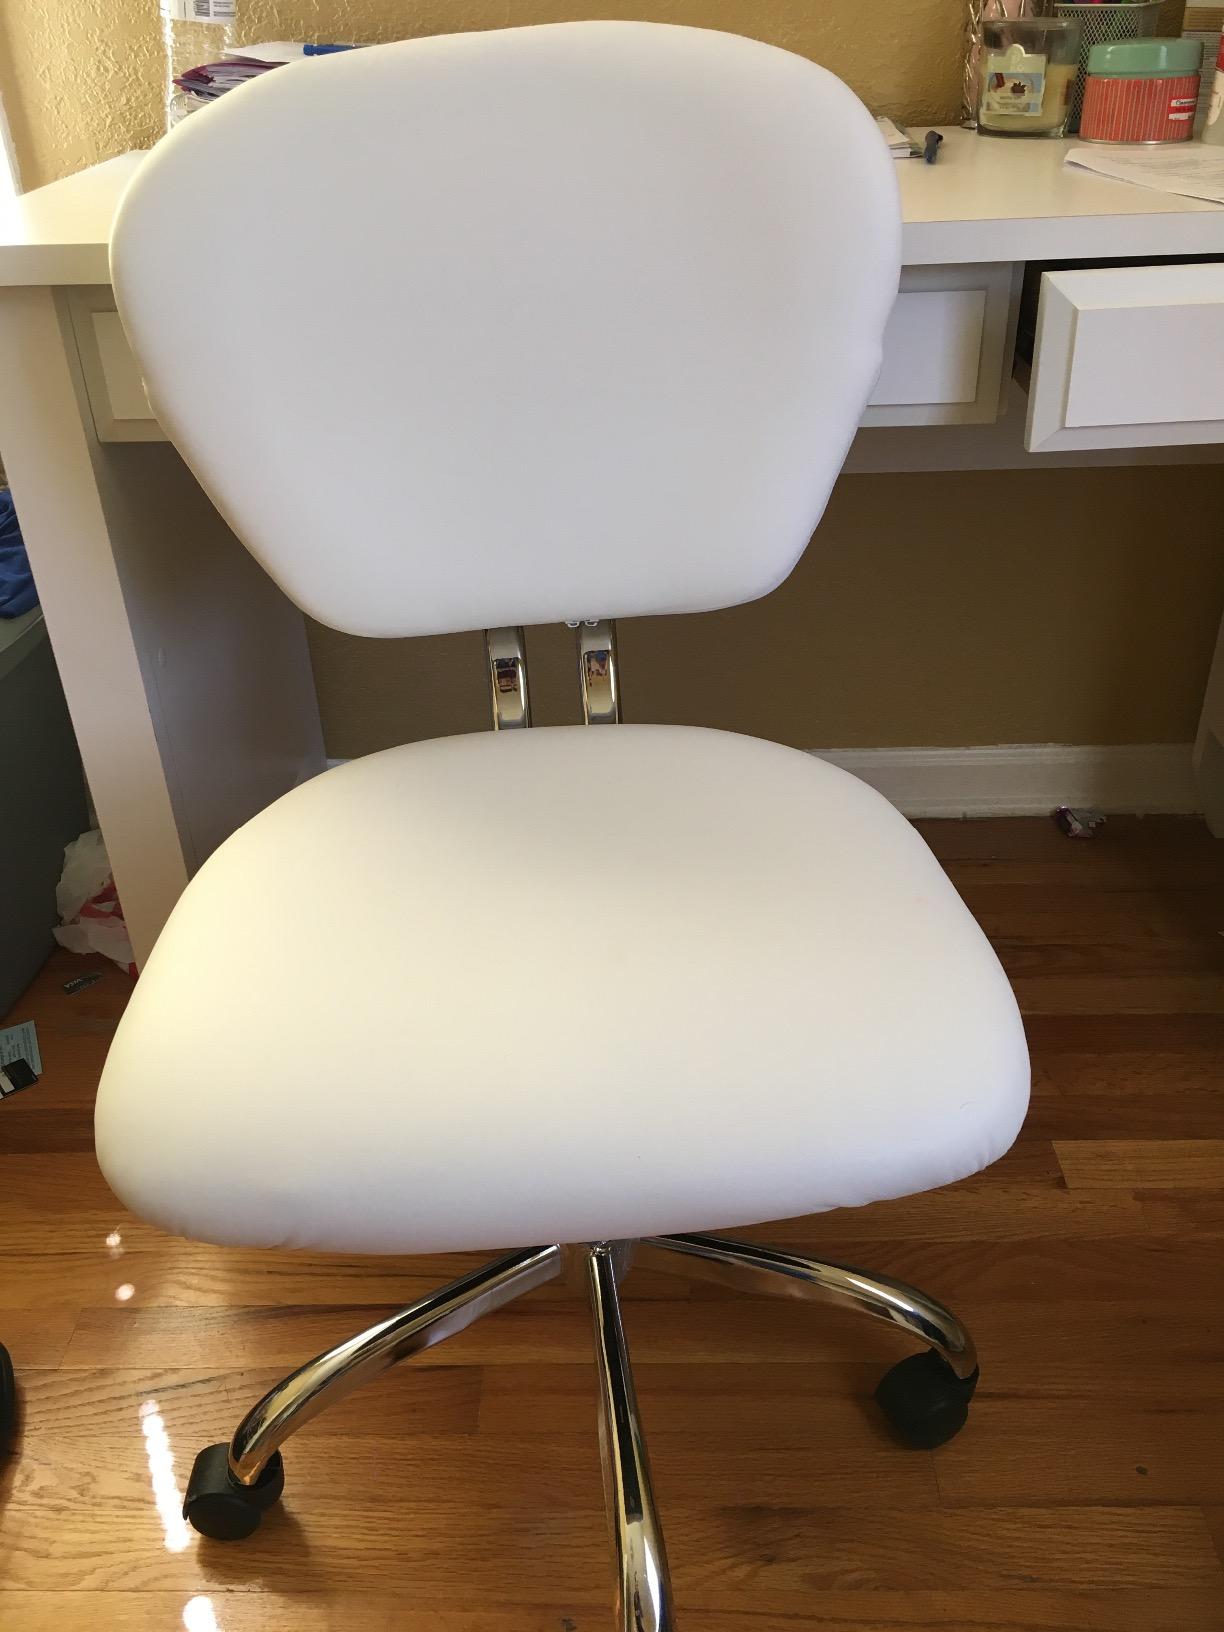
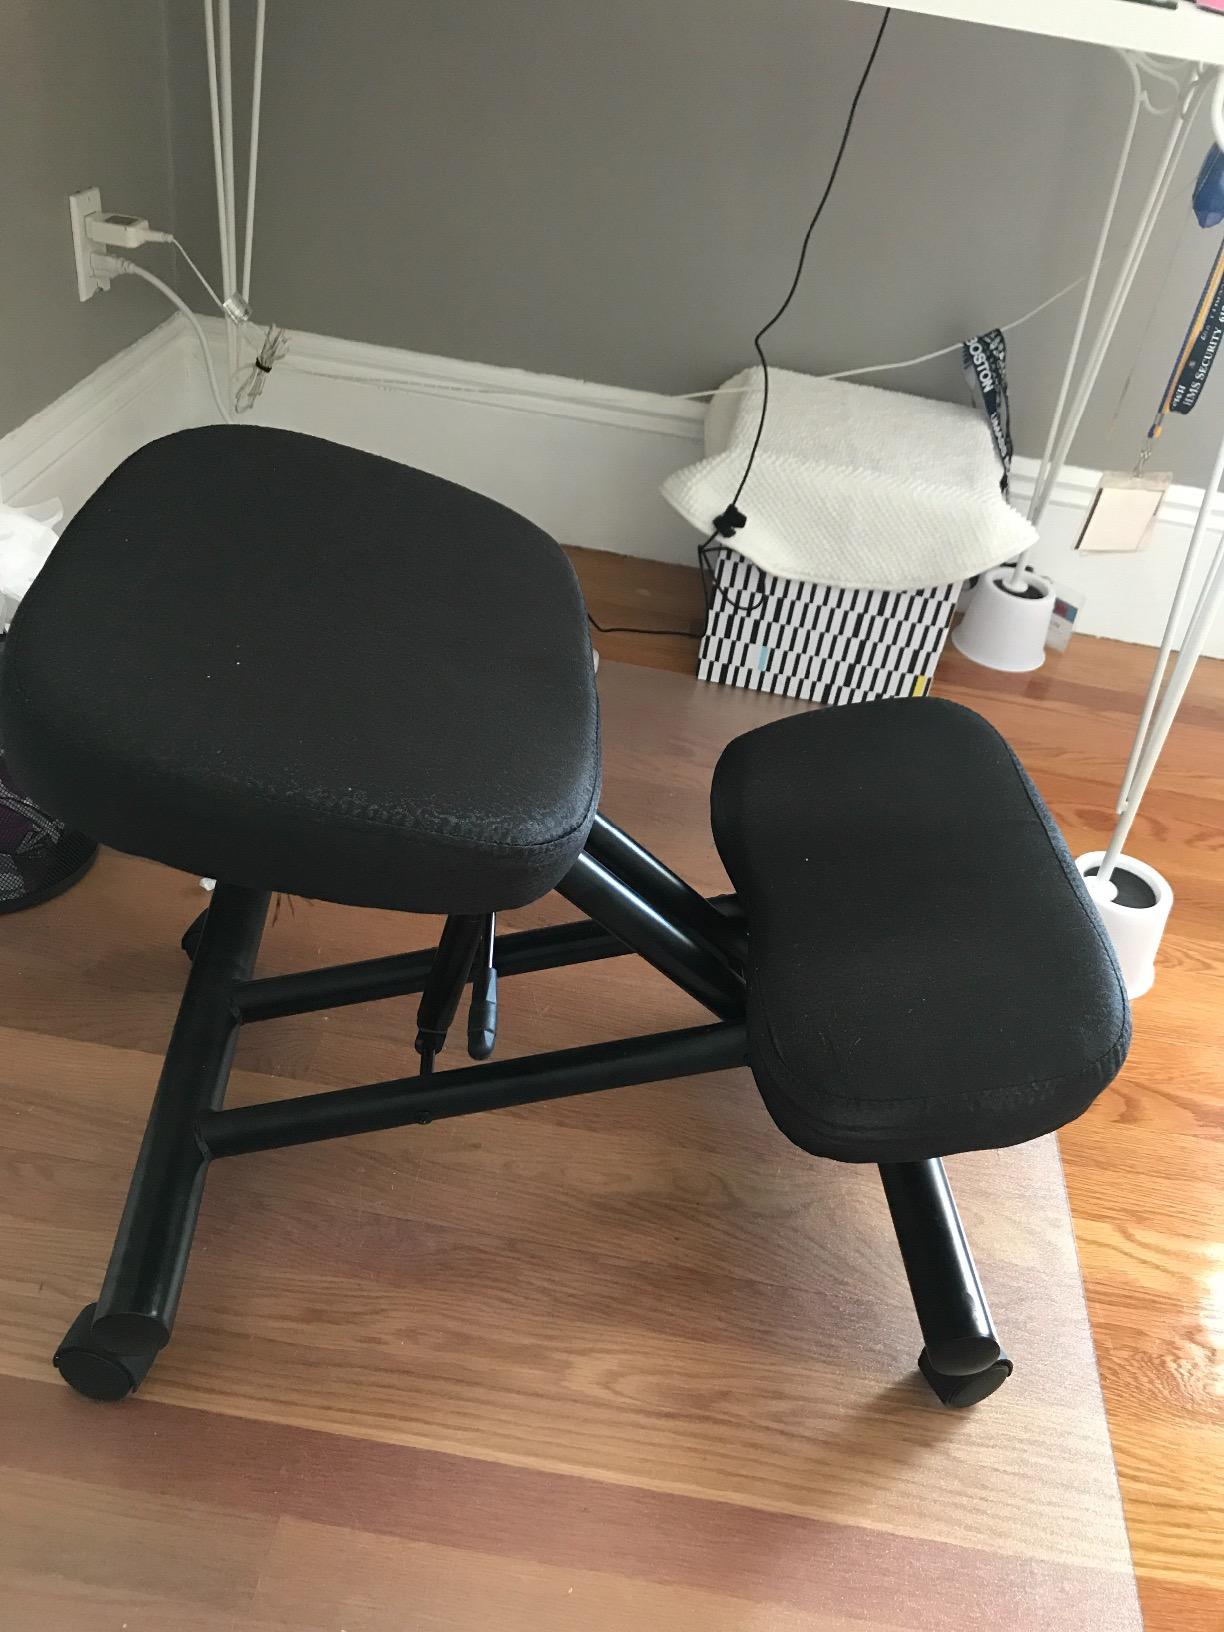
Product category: stool
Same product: no